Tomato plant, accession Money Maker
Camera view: tilt-top (135 deg); turntable rotation: 90 degrees
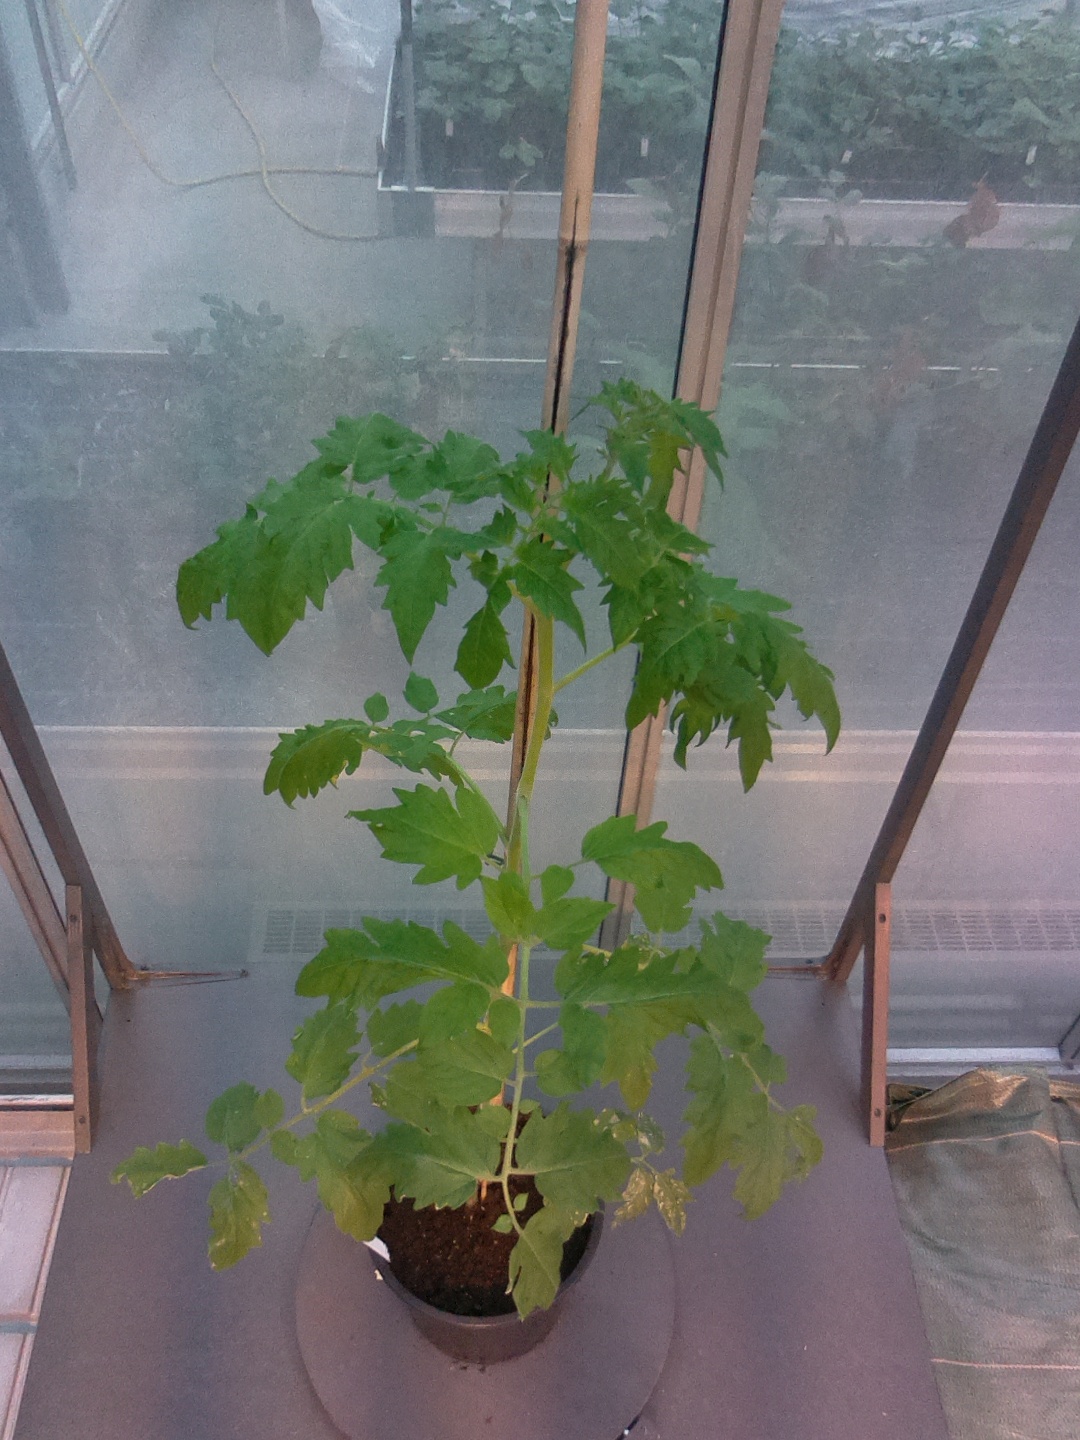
BBCH growth stage 16: 12 of true leaves visible